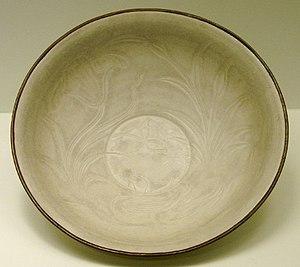
L’art chinois, recouvre l'ensemble des arts de culture chinoise dans le monde chinois et la diaspora. La conception occidentale de l'art est utilisée en Chine à l'époque moderne, dans son sens le plus large, pour aborder toutes les formes d'art pratiquées en Chine tout au long de son histoire.
La céramique chinoise, principalement connue pour la porcelaine que les Chinois ont inventée, est riche d'une longue tradition d'innovations techniques et stylistiques.